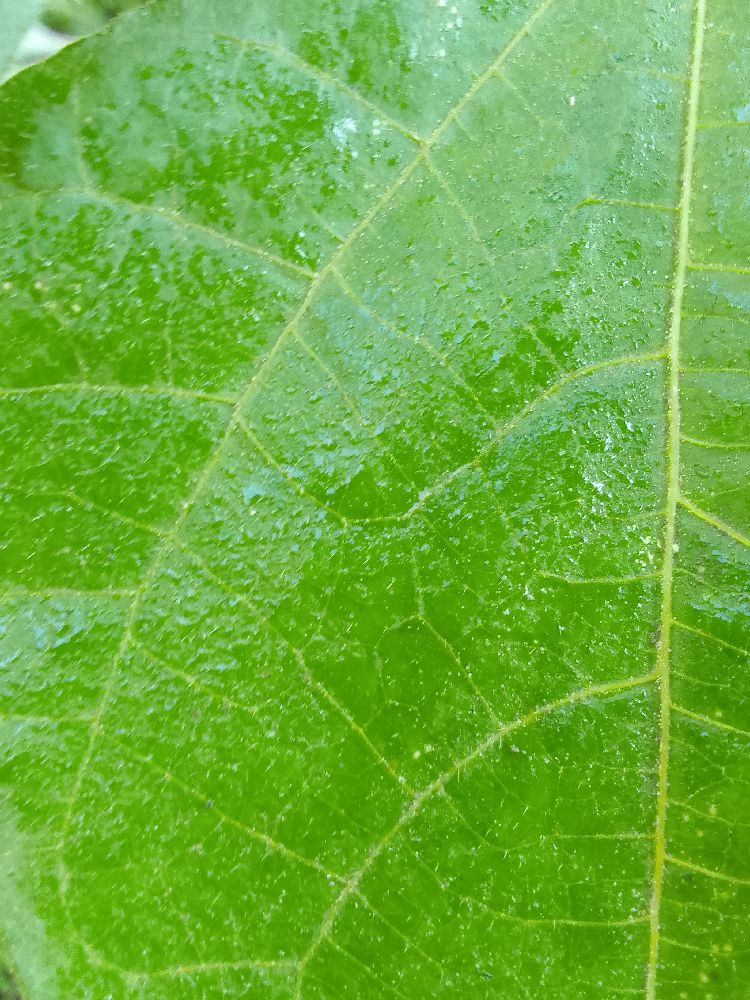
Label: healthy